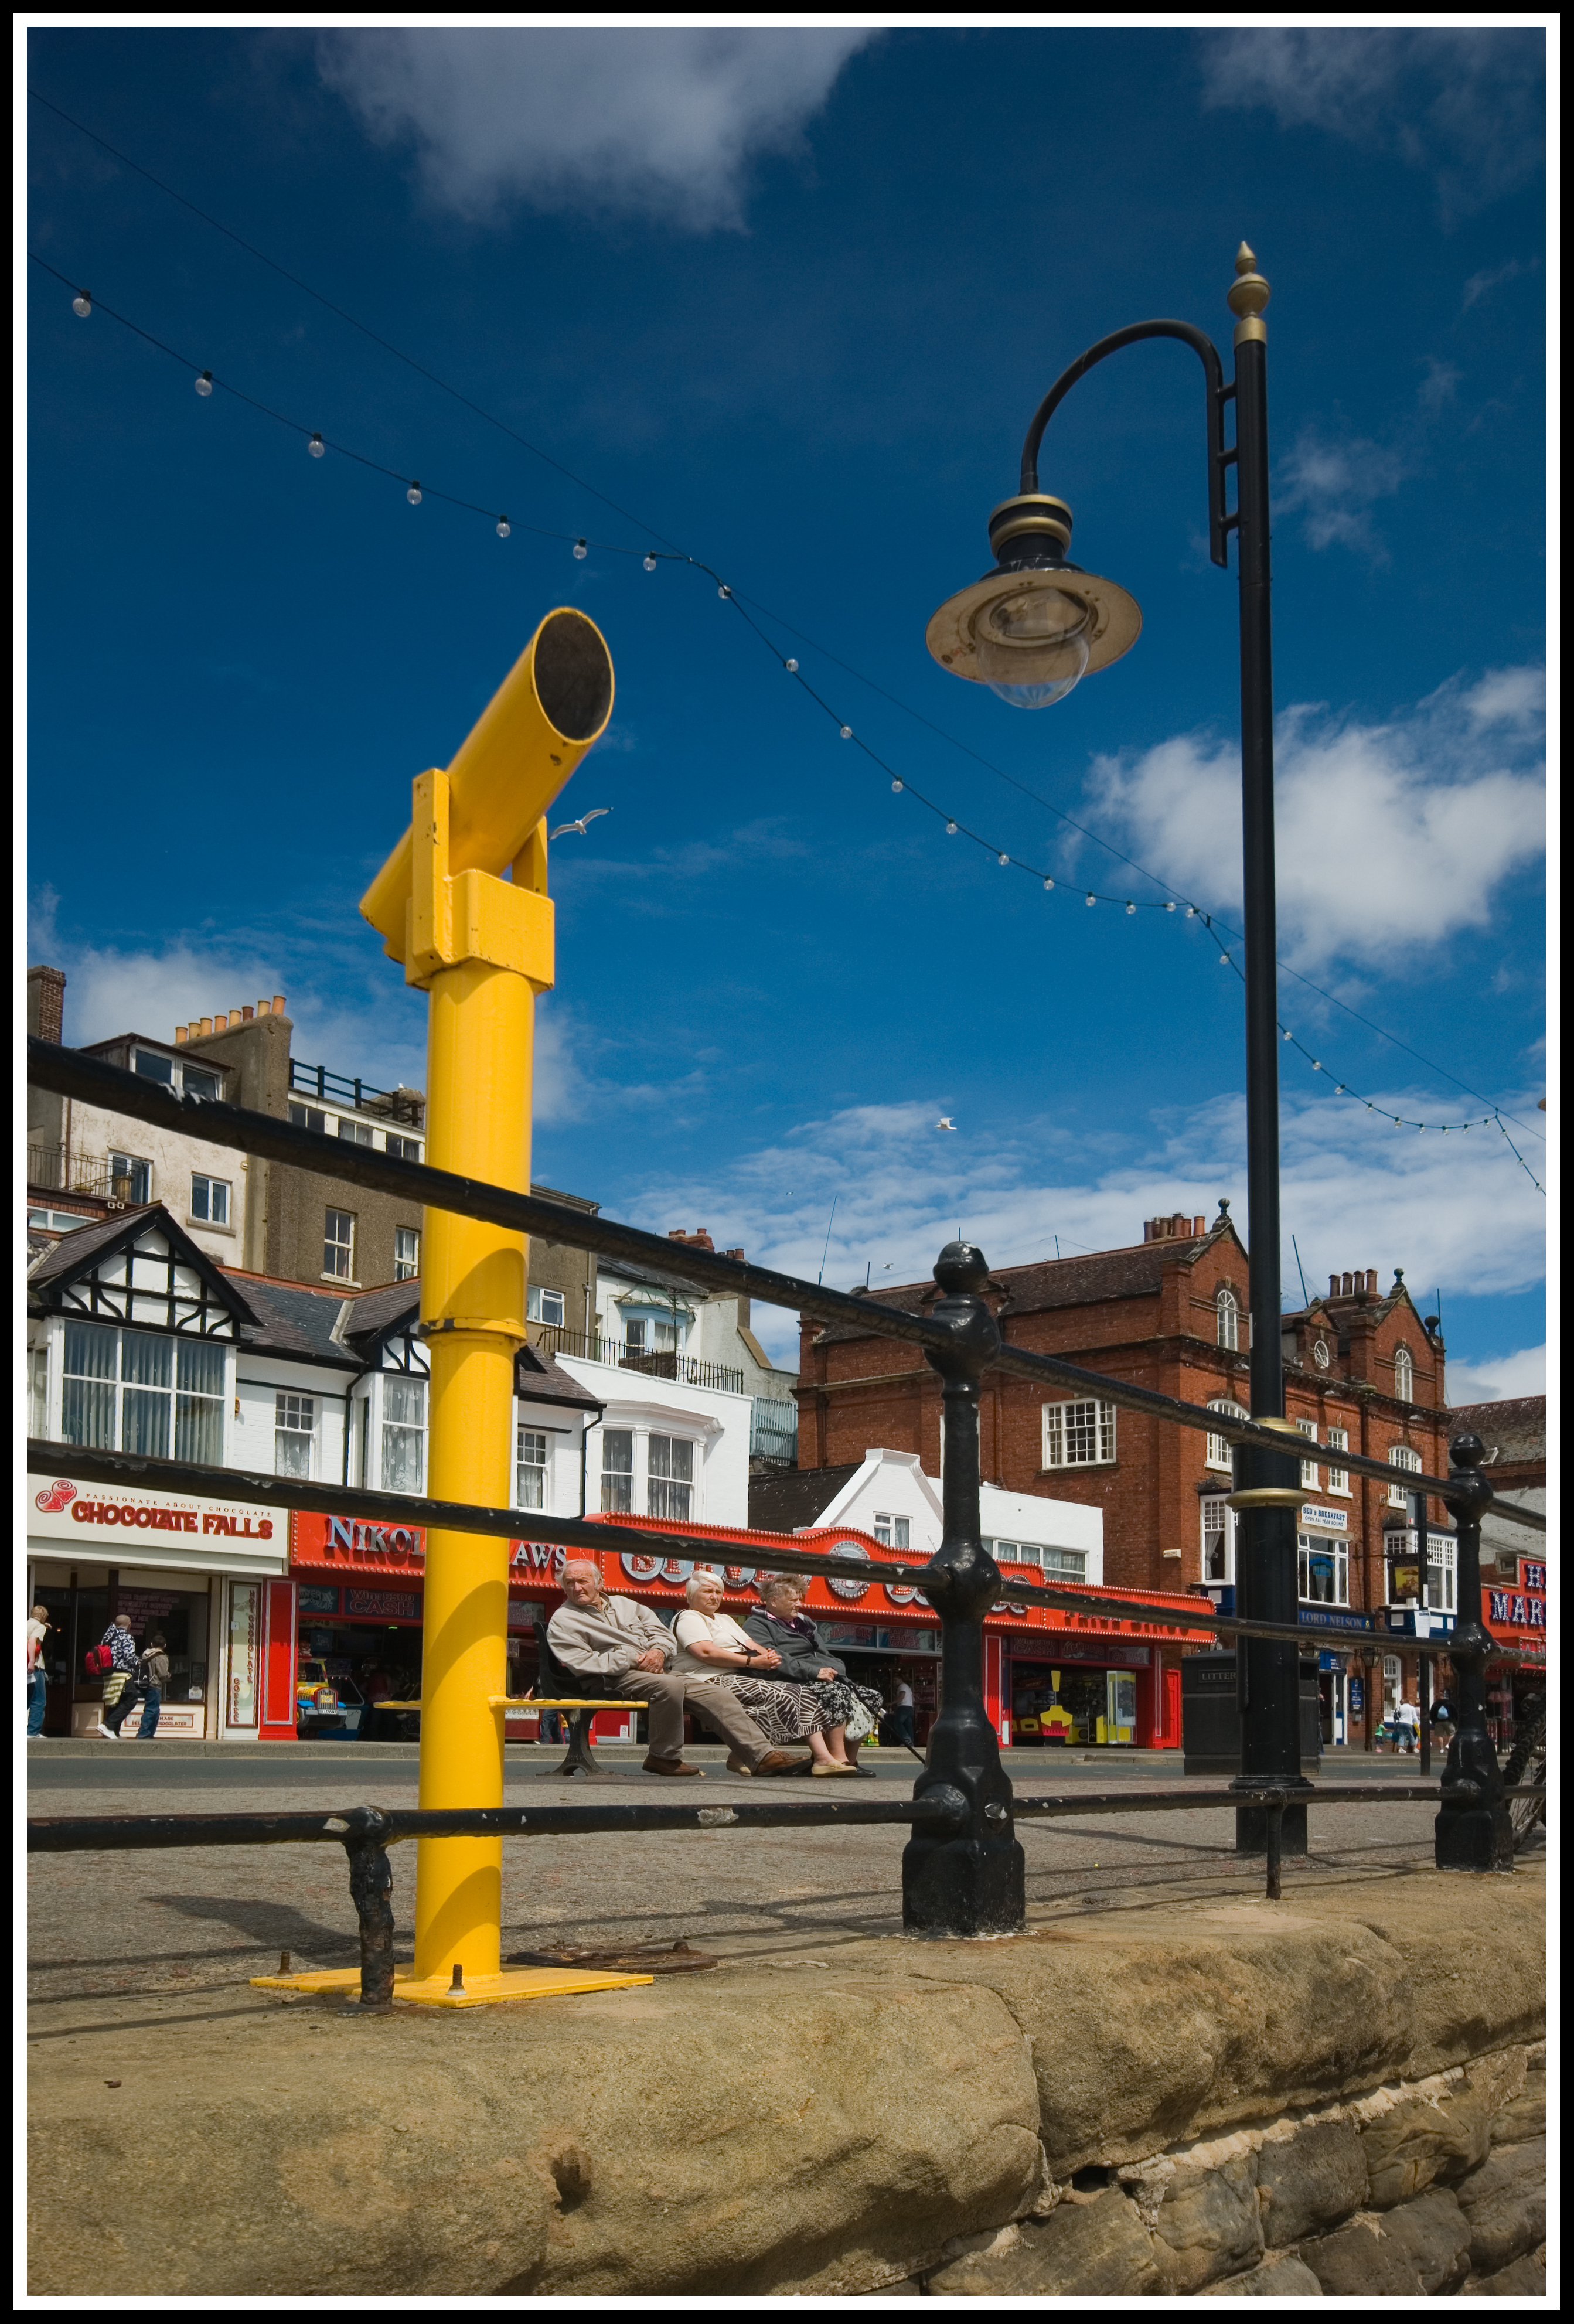
coast, sky, telescope, street light, lighting, lights, colours, screenshot, scarborough